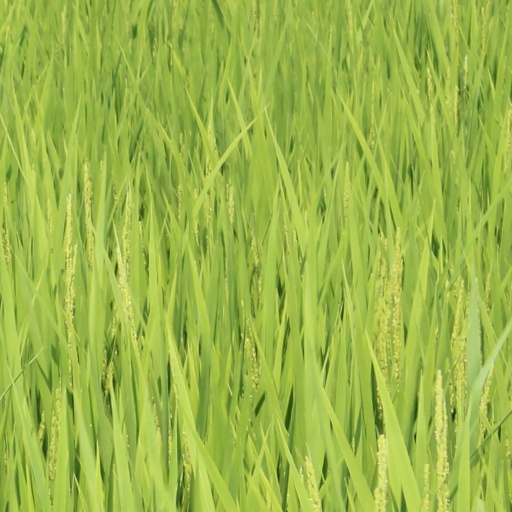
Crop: rice